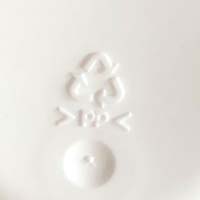
Plastic recycling code class: 5_polypropylene_PP